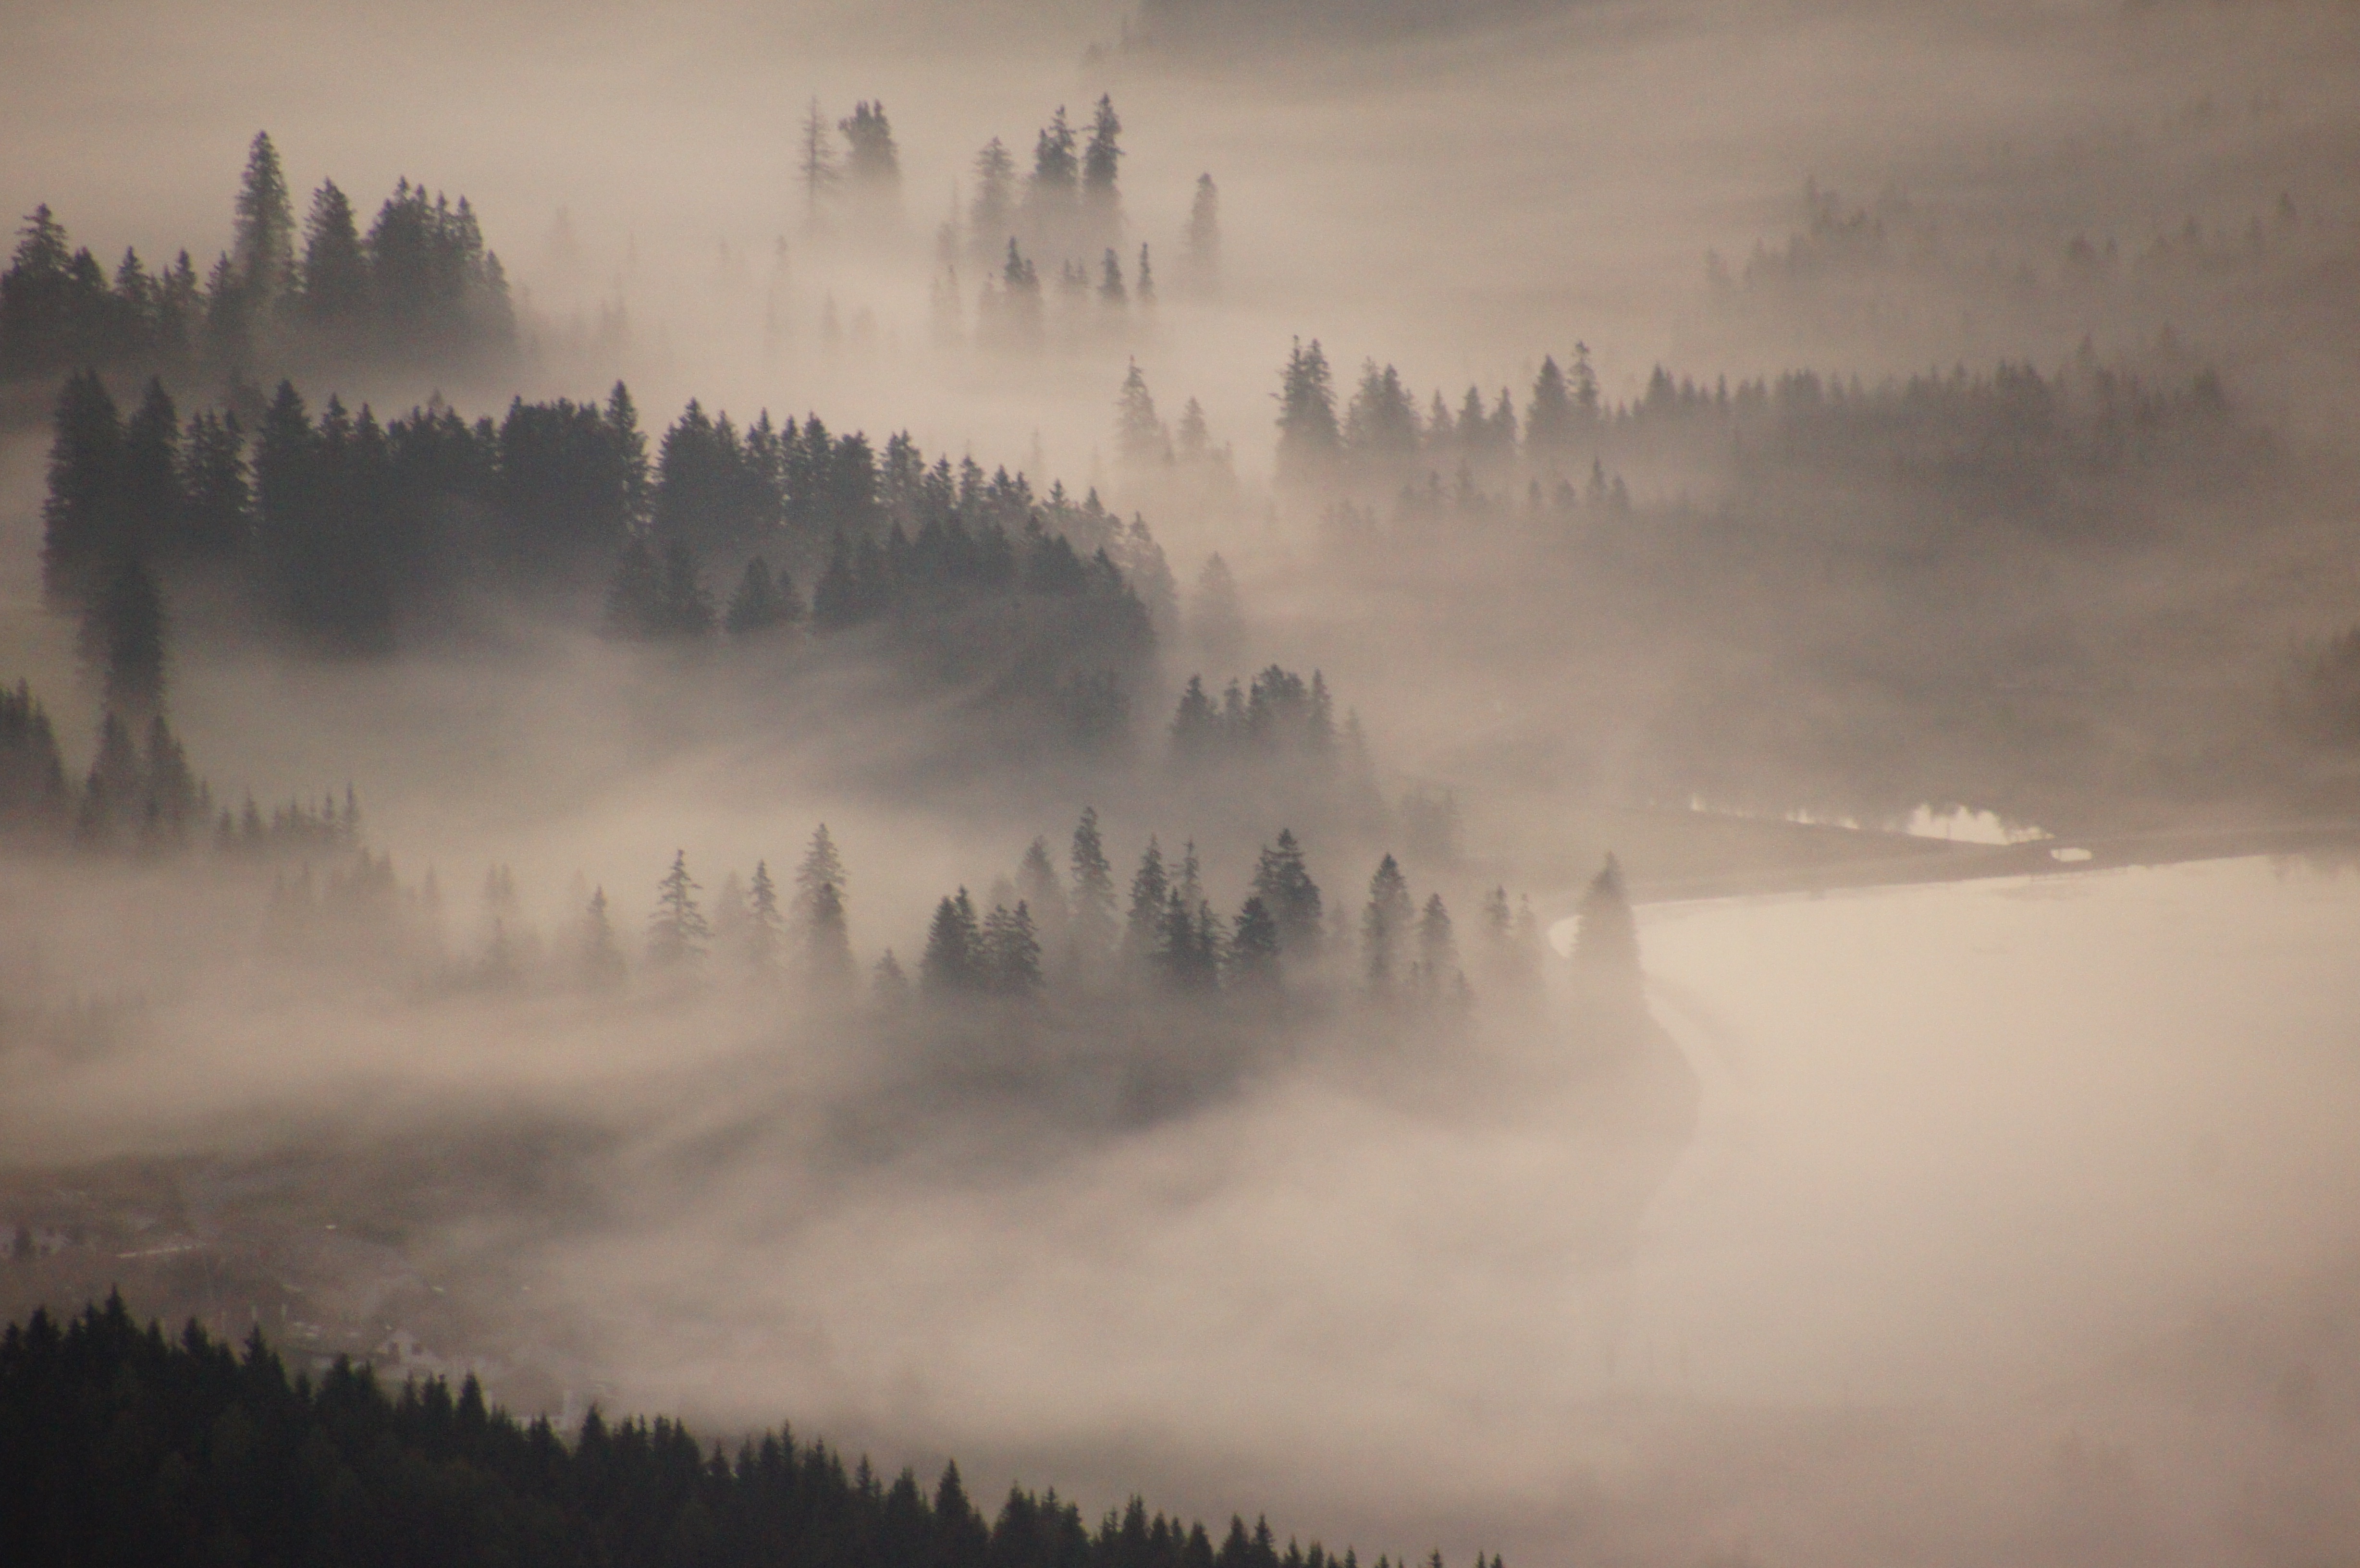
mountain, cloud, fog, sunrise, mist, morning, dawn, atmosphere, weather, haze, mountains, mood, sea of fog, atmospheric phenomenon, hochlantsch